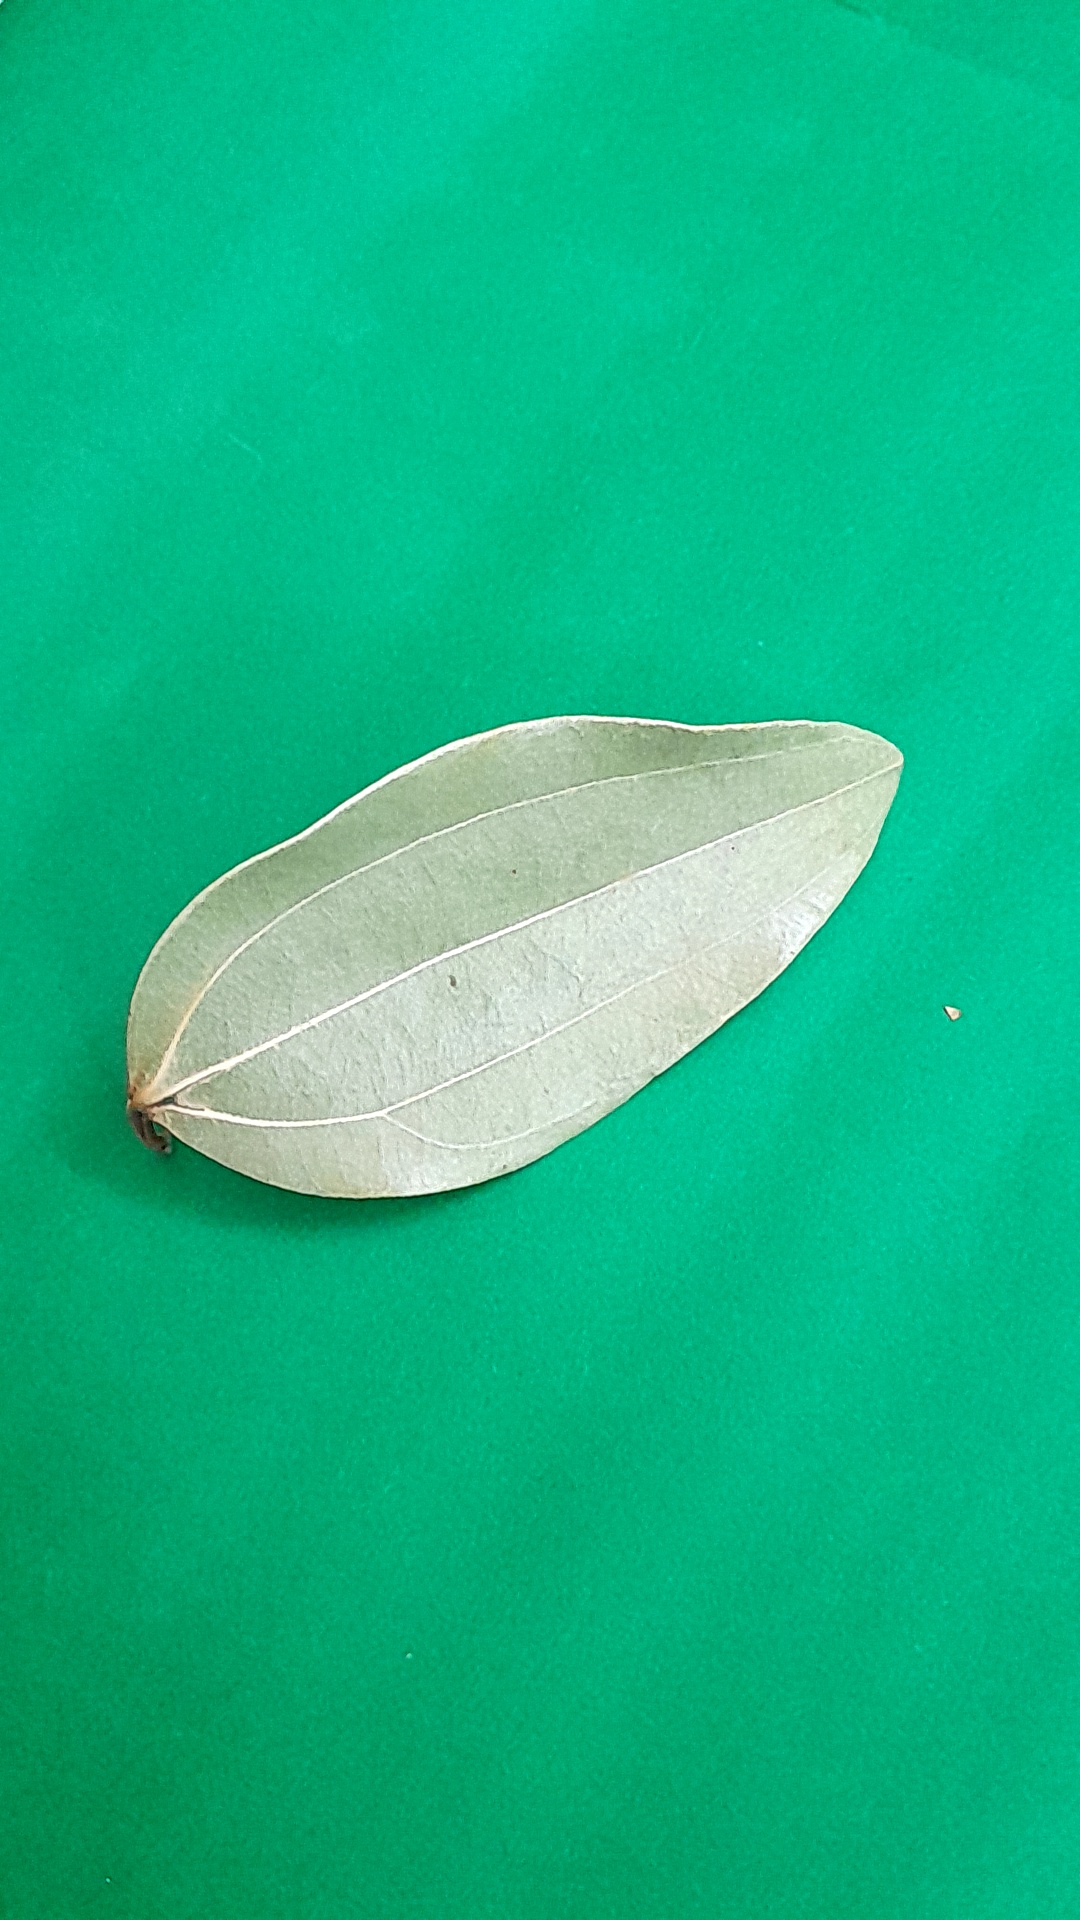
Label: Dry Leaf